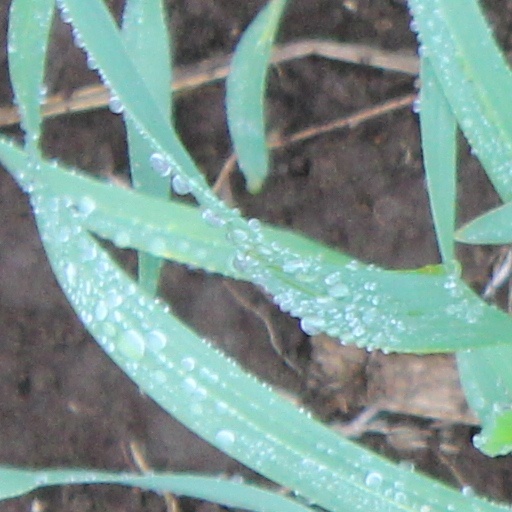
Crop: wheat